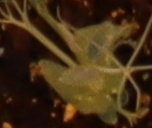
Label: Field Pea